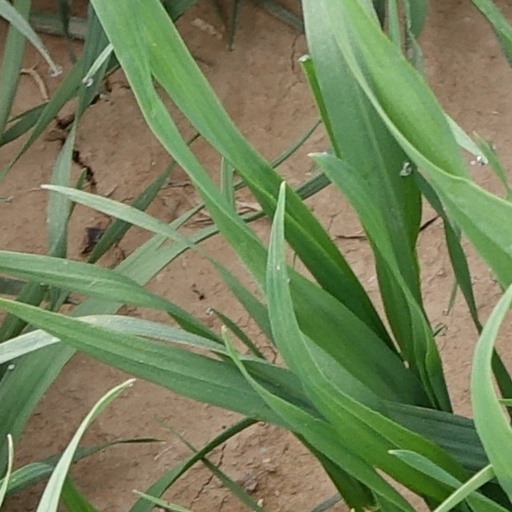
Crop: wheat